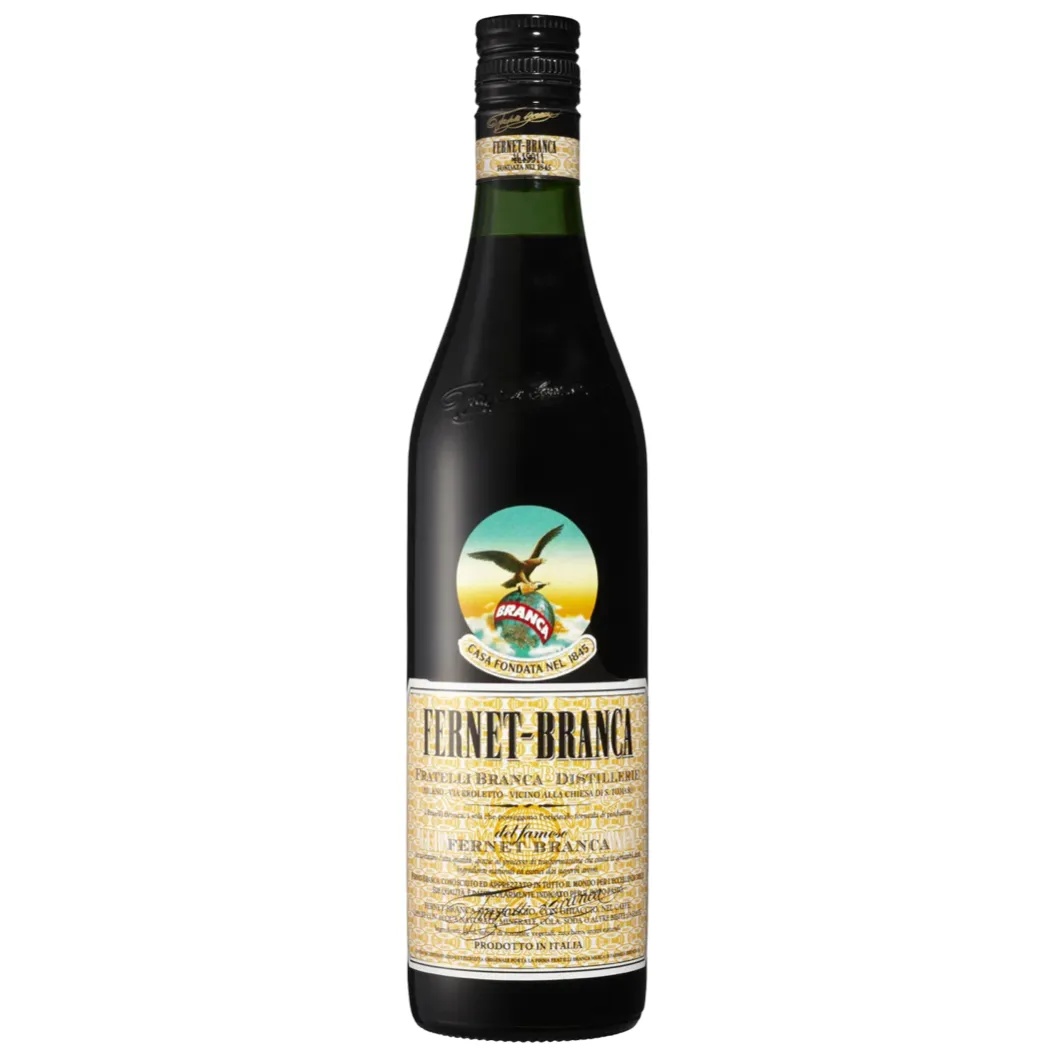
Fernet-Branca Aperitif 700mL
A household name in Italy and a cult hit abroad, Fernet-Branca also made its name as one of the popular drink in Argentina. Its thick, bitter flavour and spices, makes it something of an acquired taste. It was said to contain more than 27 different herbs and spices including aloe, rhubarb, and saffron, sourced from four continents. Popular served at room temperature or over ice. Great mixing with Cola or soda water to beat the heat wave!
Brand: Fernet-Branca
Category: Food, Beverages & Tobacco > Beverages > Alcoholic Beverages > Bitters